World Matchplay (darts)

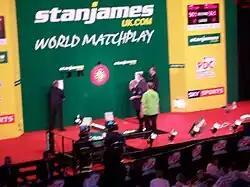
A match in progress on the World Matchplay stage.

An average over 100 in a match in the PDC World Matchplay has been achieved 142 times, of which Phil Taylor is responsible for 62. In 2010, Phil Taylor became the first player to average over 100 in all five rounds of the tournament. He repeated this feat in 2011 and 2013.